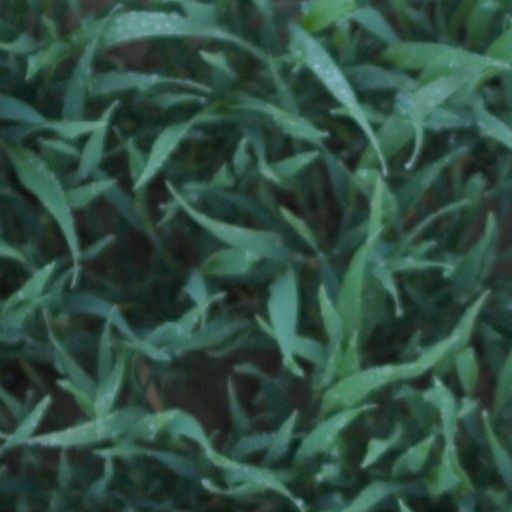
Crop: wheat